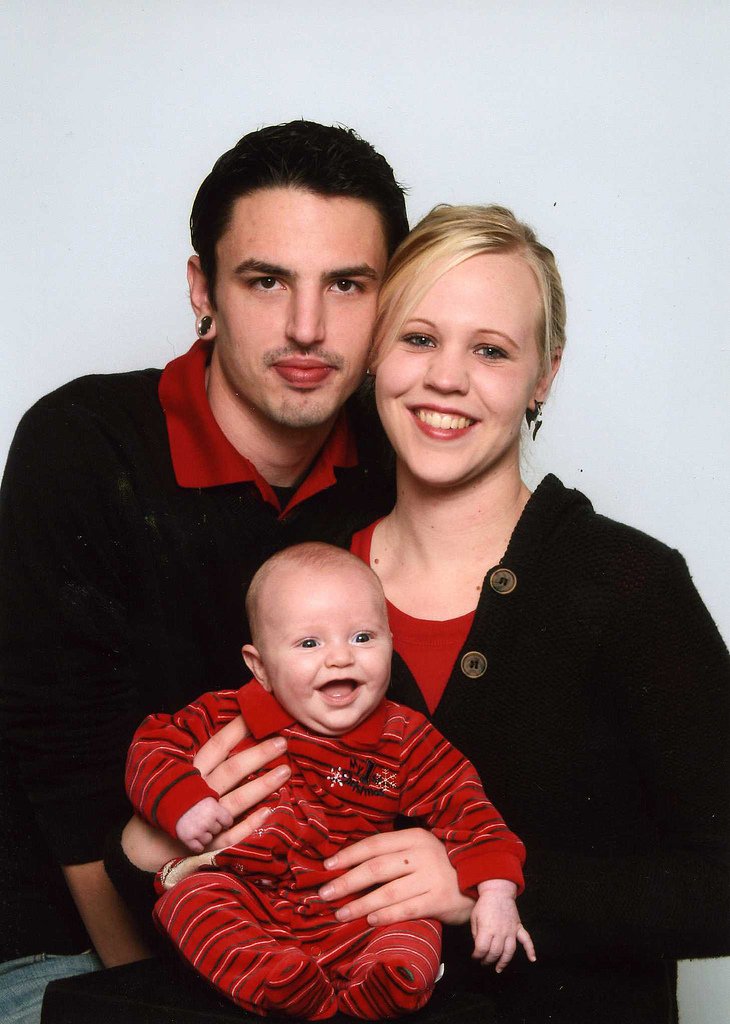
Label: not_food